Beaufort, South Carolina

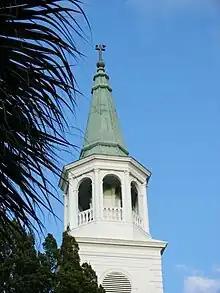
The steeple of the Parish Church of St. Helena

Beaufort is a tourist destination known for its history. Major festivals and arts events include the Home Water Festival, a two-week festival in the middle of July; and the Shrimp Festival, celebrating the local and traditional industry, in the first weekend in October. In 2007, the Beaufort Shrimp Festival was selected as one of the Southeast Tourism Society's Top 20 Events.